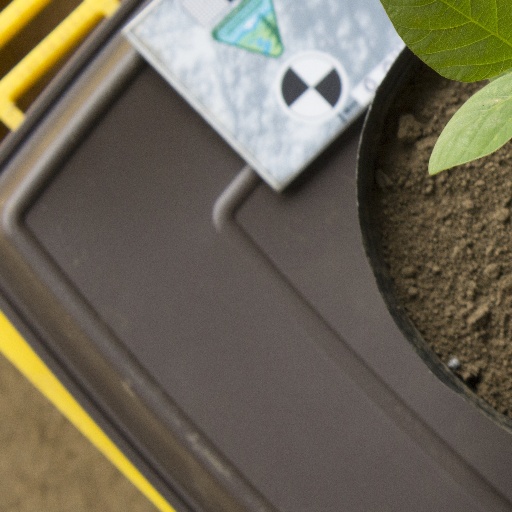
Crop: soybean